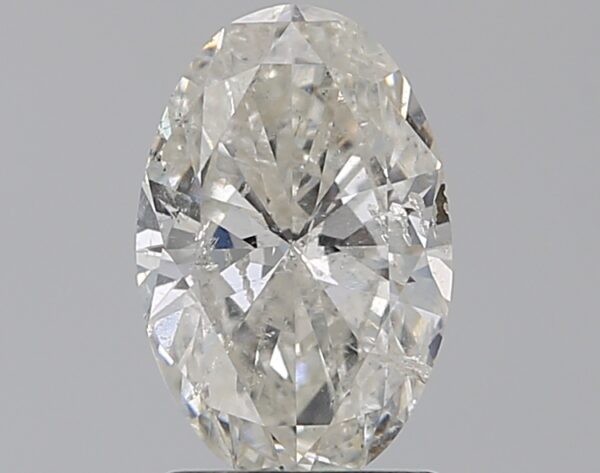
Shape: oval
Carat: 1.5
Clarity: SI2
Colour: G
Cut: VG
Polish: VG
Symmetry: VG
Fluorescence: ST
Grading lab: IGI
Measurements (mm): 9.59 x 6.29 x 3.79